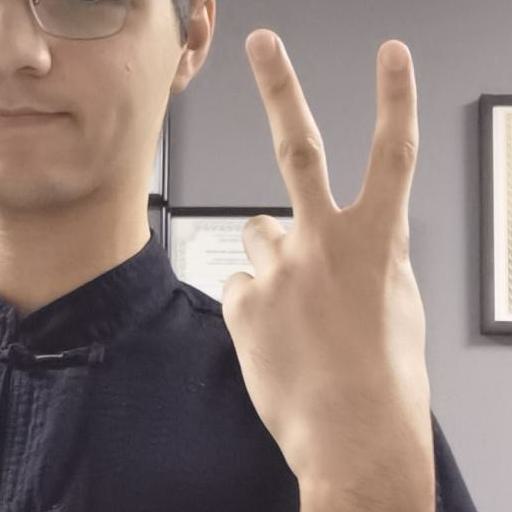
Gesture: peace_inverted